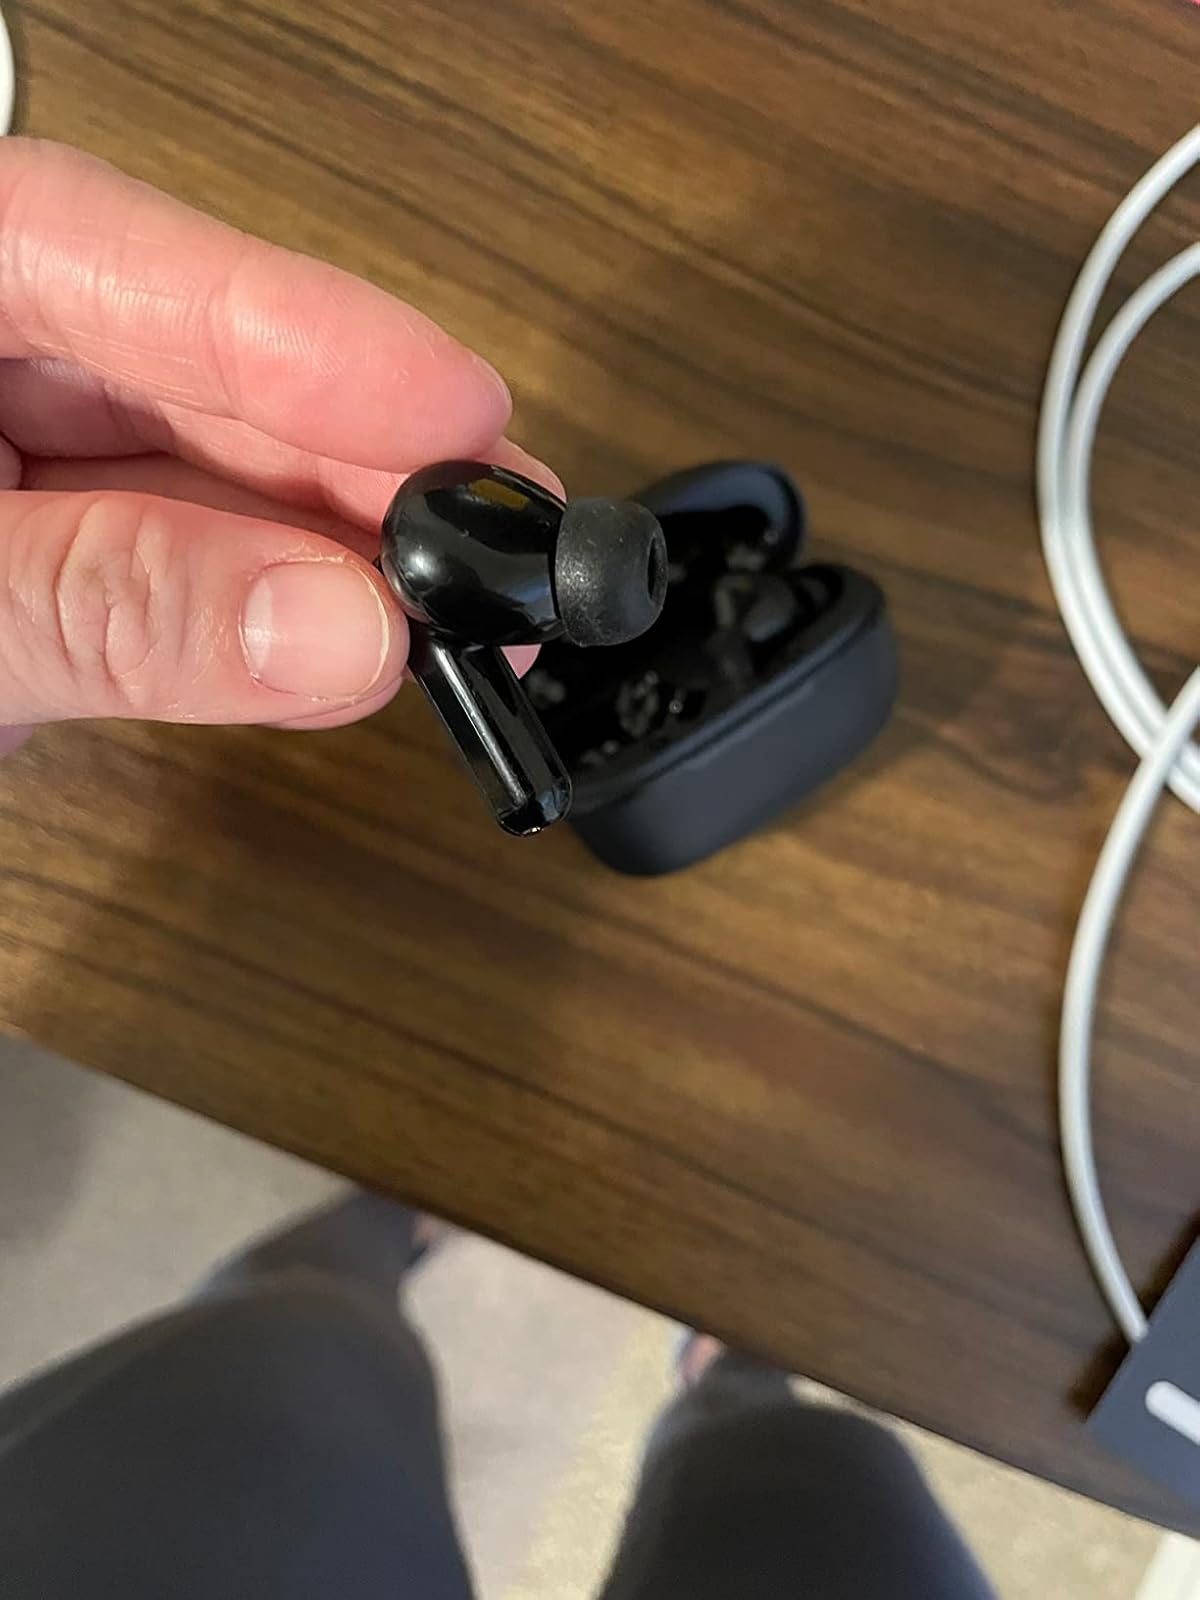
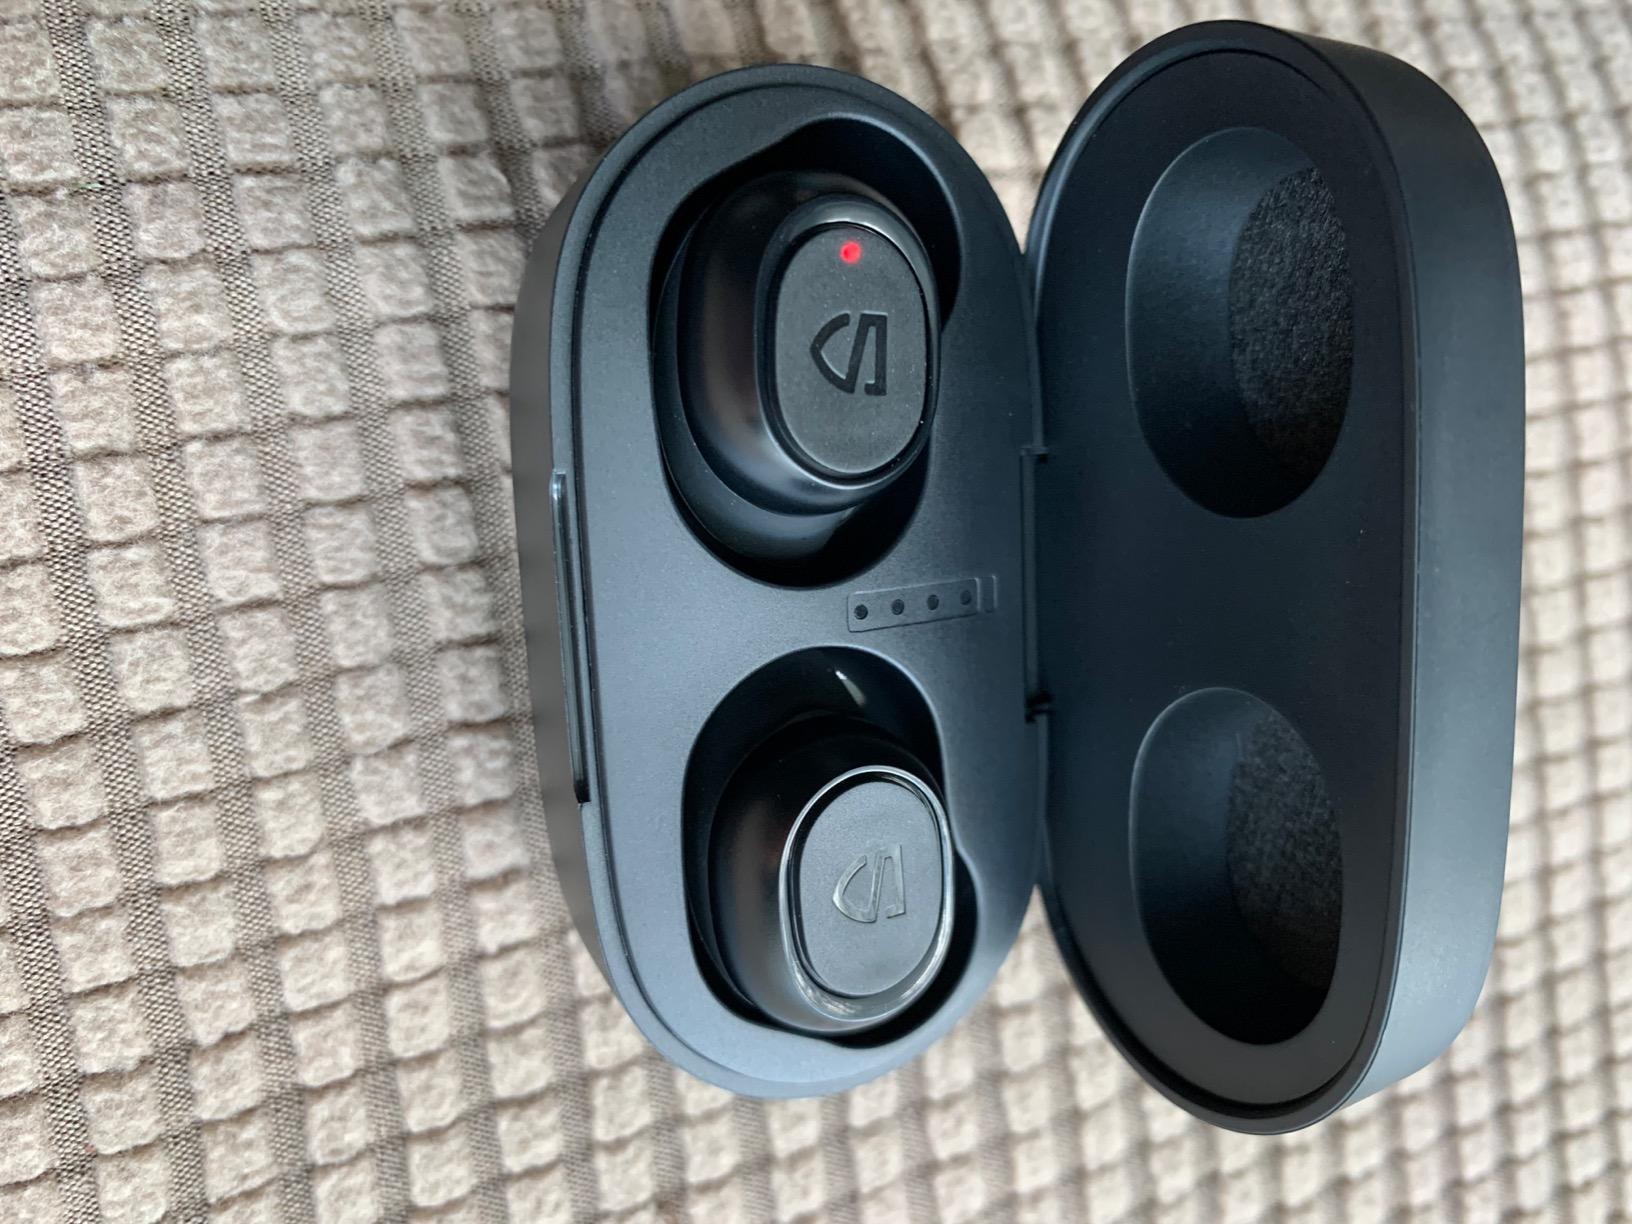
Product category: earbuds
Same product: no